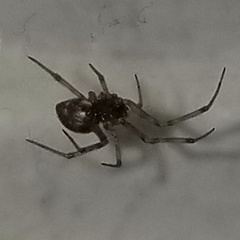
Species: Parasteatoda_tepidariorum